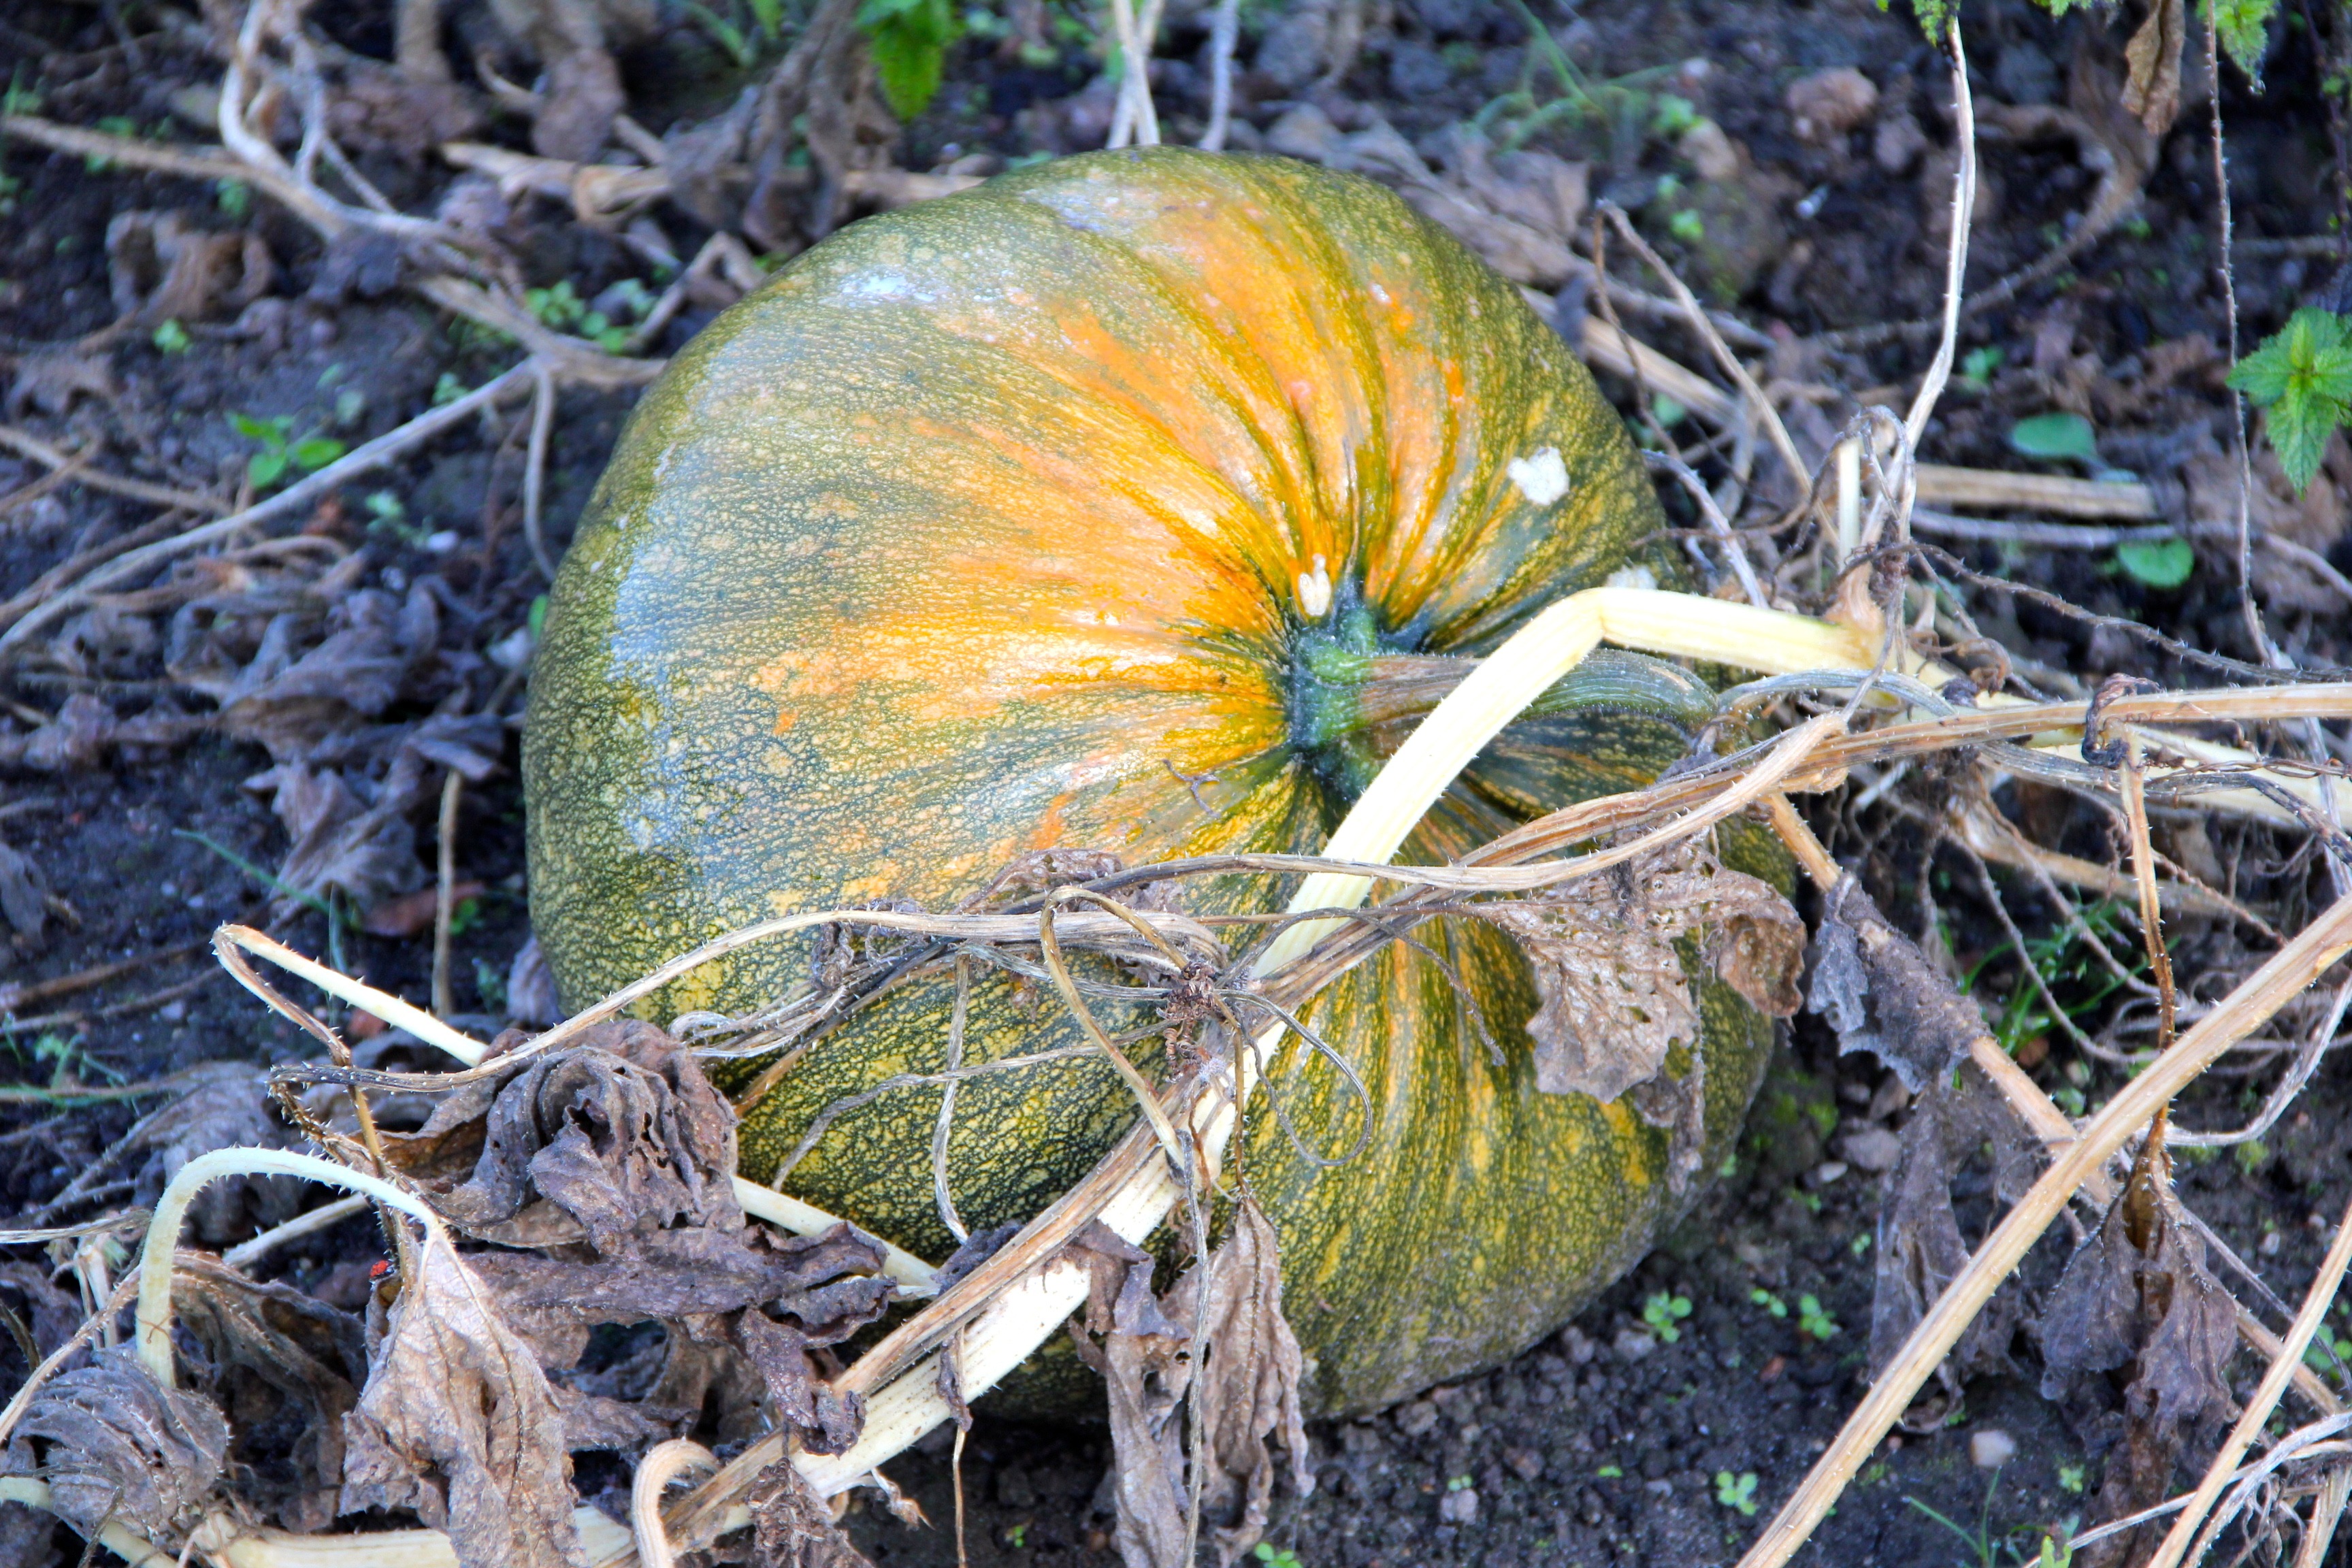
plant, flower, pumpkin, fauna, invertebrate, snail, macro photography, snails and slugs, styrian oil pumpkin